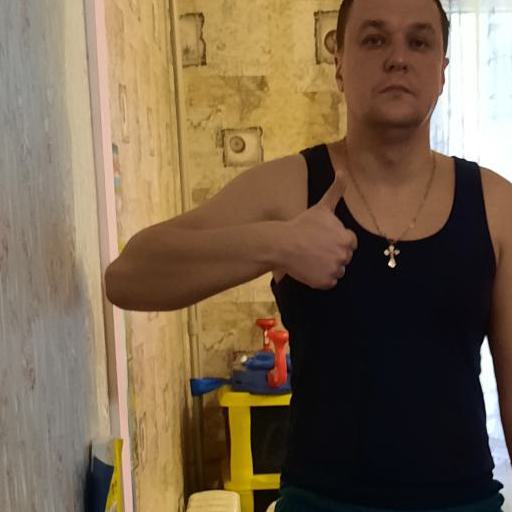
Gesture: like